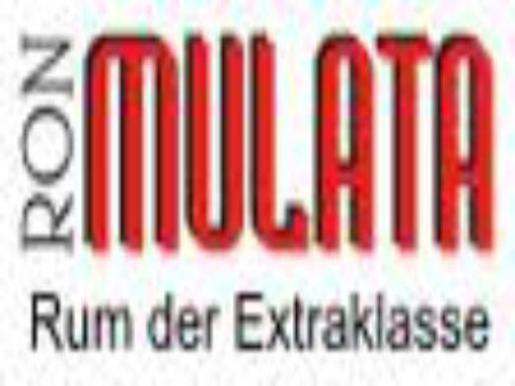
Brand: mulata
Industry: Food